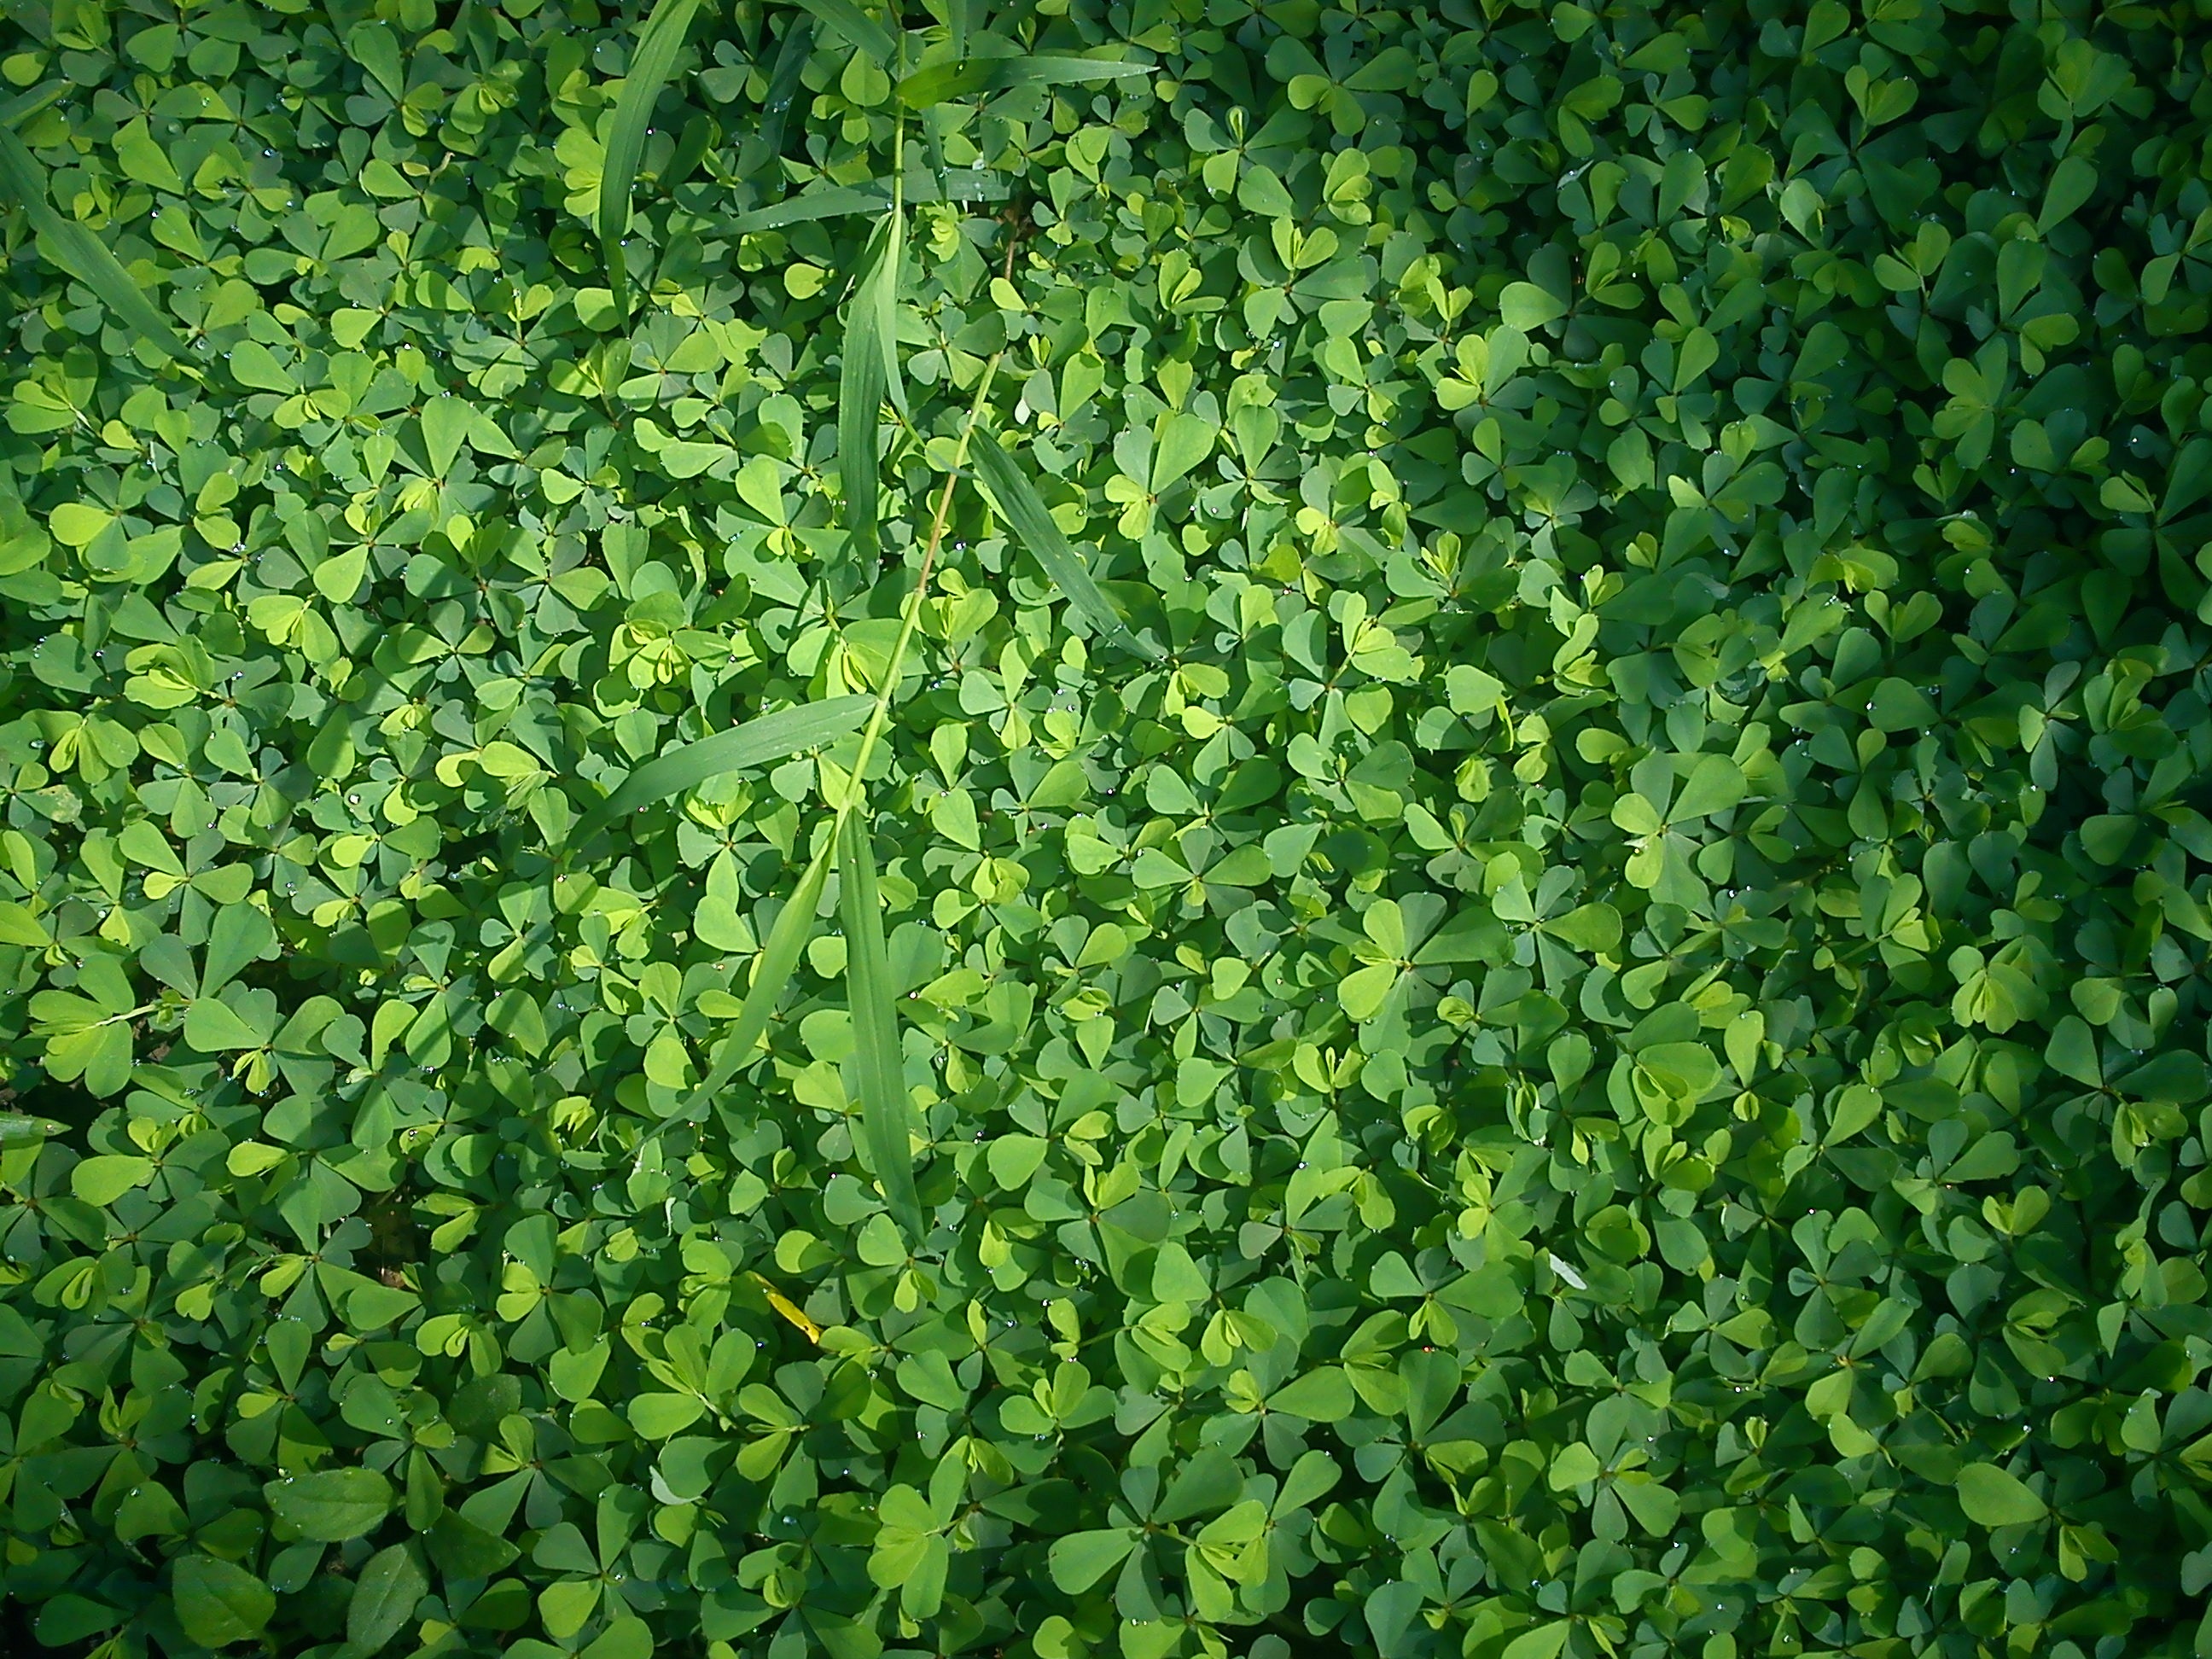
grass, outdoor, dew, plant, lawn, meadow, leaf, flower, wet, wild, green, herb, produce, garden, clover, shrub, groundcover, hedge, flowering plant, annual plant, land plant